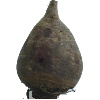
Label: beetroot